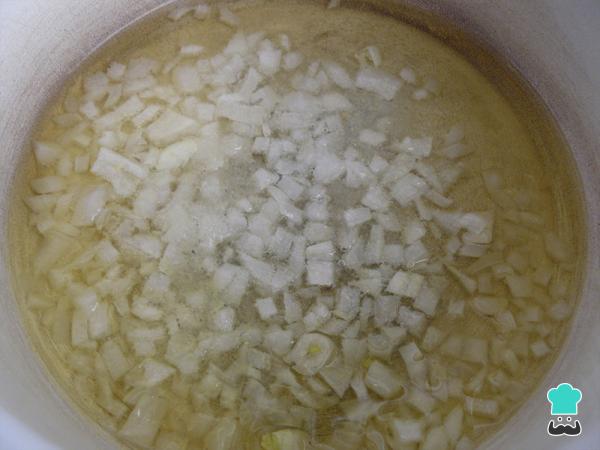
Calentamos en un cazo amplio el aceite, y cuando esté templado, pochamos la cebolla con la sal. Dejamos que la cebolla sude para que después las croquetas de jamón, queso y huevo tengan ese juguillo.